B-10 recoilless rifle

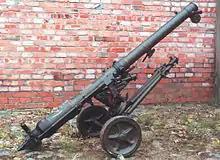
Polish Army B-10 recoilless gun

The weapon consists of a large barrel, with a PBO-2 sight mounted to the left. It is mounted on a small carriage, which has two large wheels, which can be removed. The carriage has an integrated tripod, from which the weapon is normally fired. A small wheel is fitted to the front of the barrel to prevent it touching the ground while being towed. It is normally towed by vehicle, although it can be towed by its four-man crew for short distances using the tow handle fitted to either side of the muzzle.